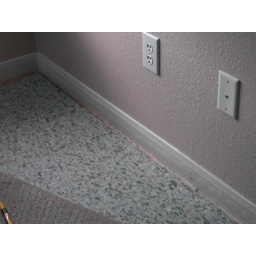
water damage in my bedroom